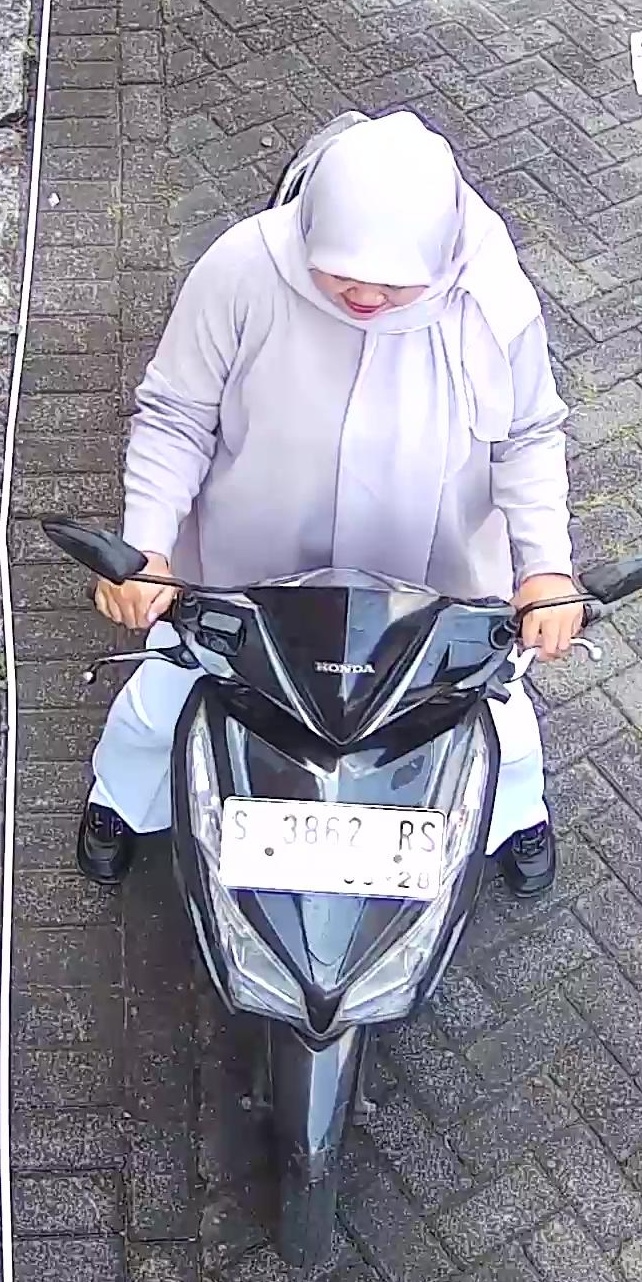
person-with-helmet: 0
person-without-helmet: 1